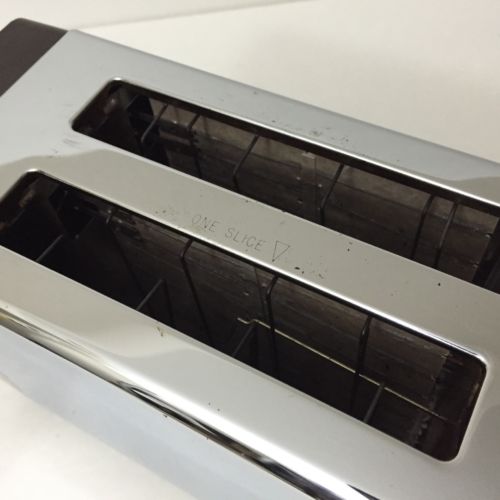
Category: toaster